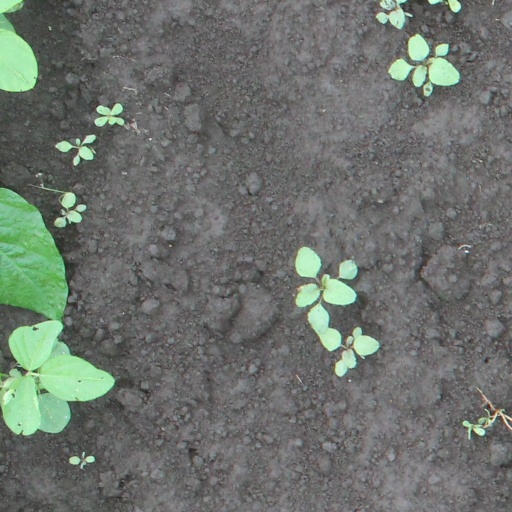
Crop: soybean